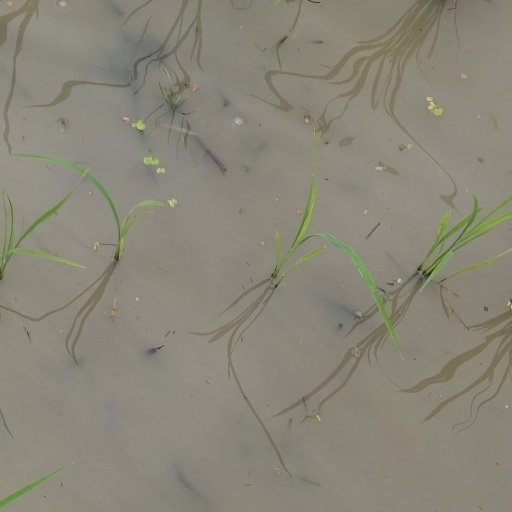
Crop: rice